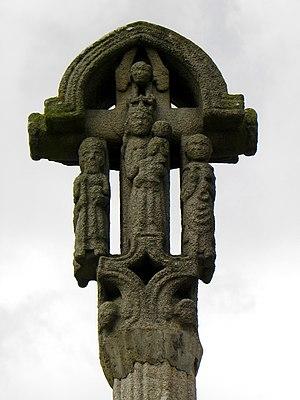
Croix du cimetière de Médréac (35). Face ouest. Vierge à l'Enfant entre saint Jean l'Évangéliste et saint Pierre.
La croix de cimetière de Médréac est une croix monumentale située dans le cimetière de Médréac, dans le département français d'Ille-et-Vilaine, région Bretagne.